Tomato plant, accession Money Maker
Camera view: tilt-top (135 deg); turntable rotation: 240 degrees
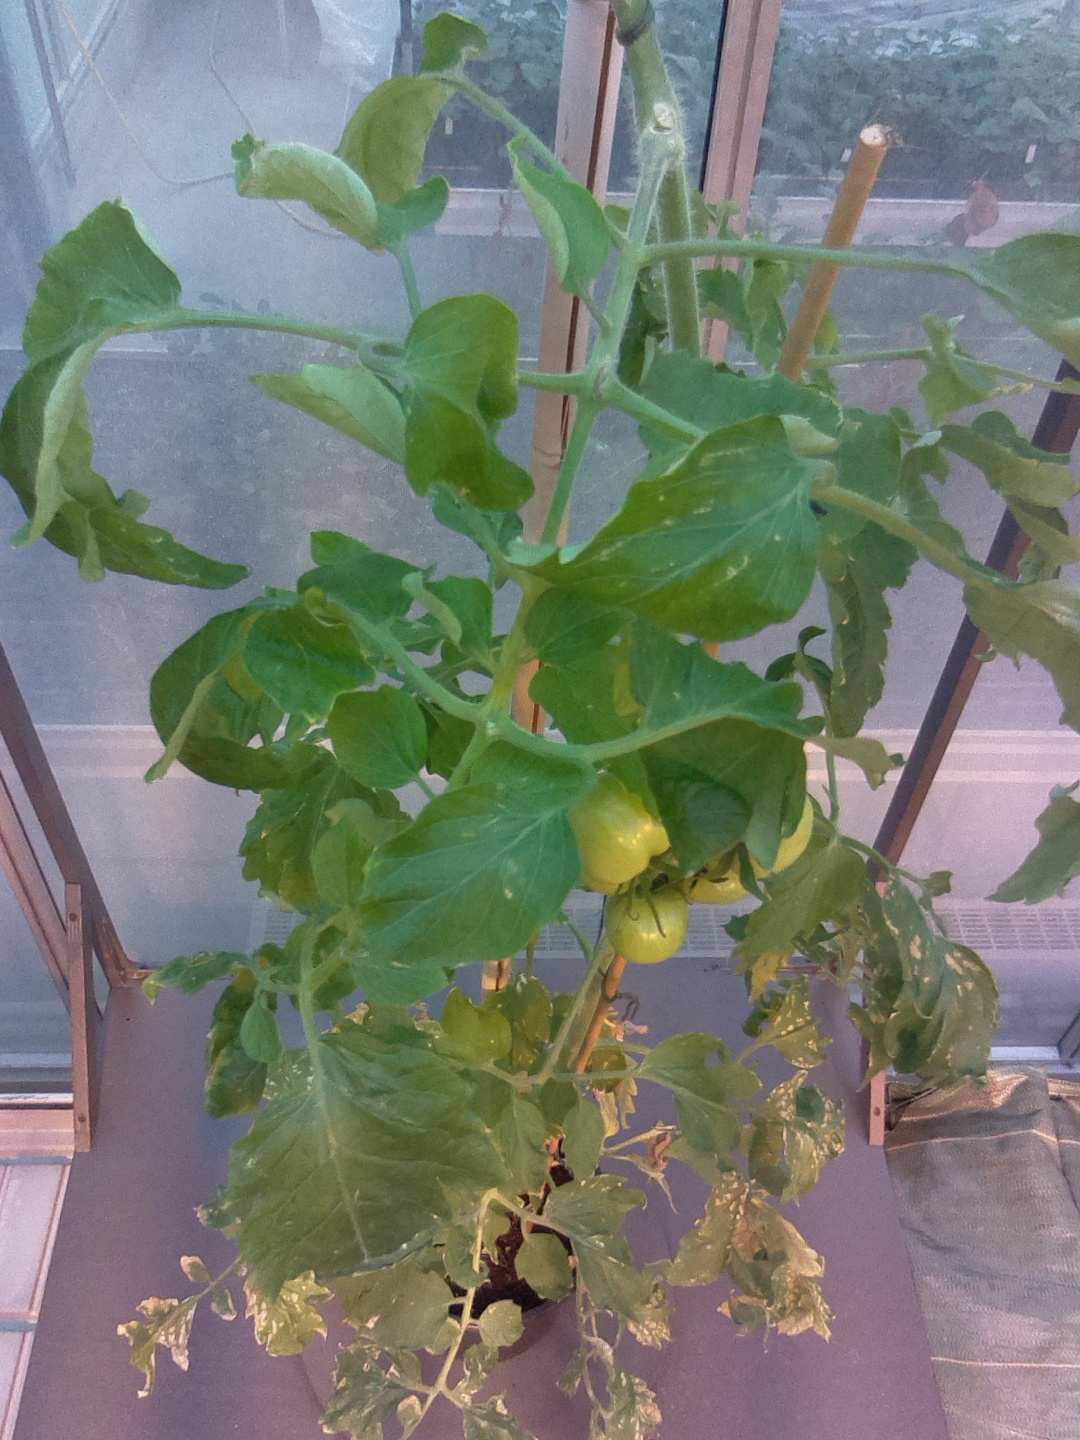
BBCH growth stage 75: 50%-60% of final fruit size